International Union of Forest Research Organizations

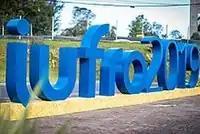

Every five years, IUFRO organizes a World Congress with about 4,000 participants. The most recent was in Stockholm, Sweden in 2024. Between World Congresses, there are some 70-80 smaller conferences, meetings and webinars organized each year by the individual IUFRO research units (i.e. Divisions, Research Groups and Working Parties, Task Forces, Special Programmes, Projects and Chapters) around the world.